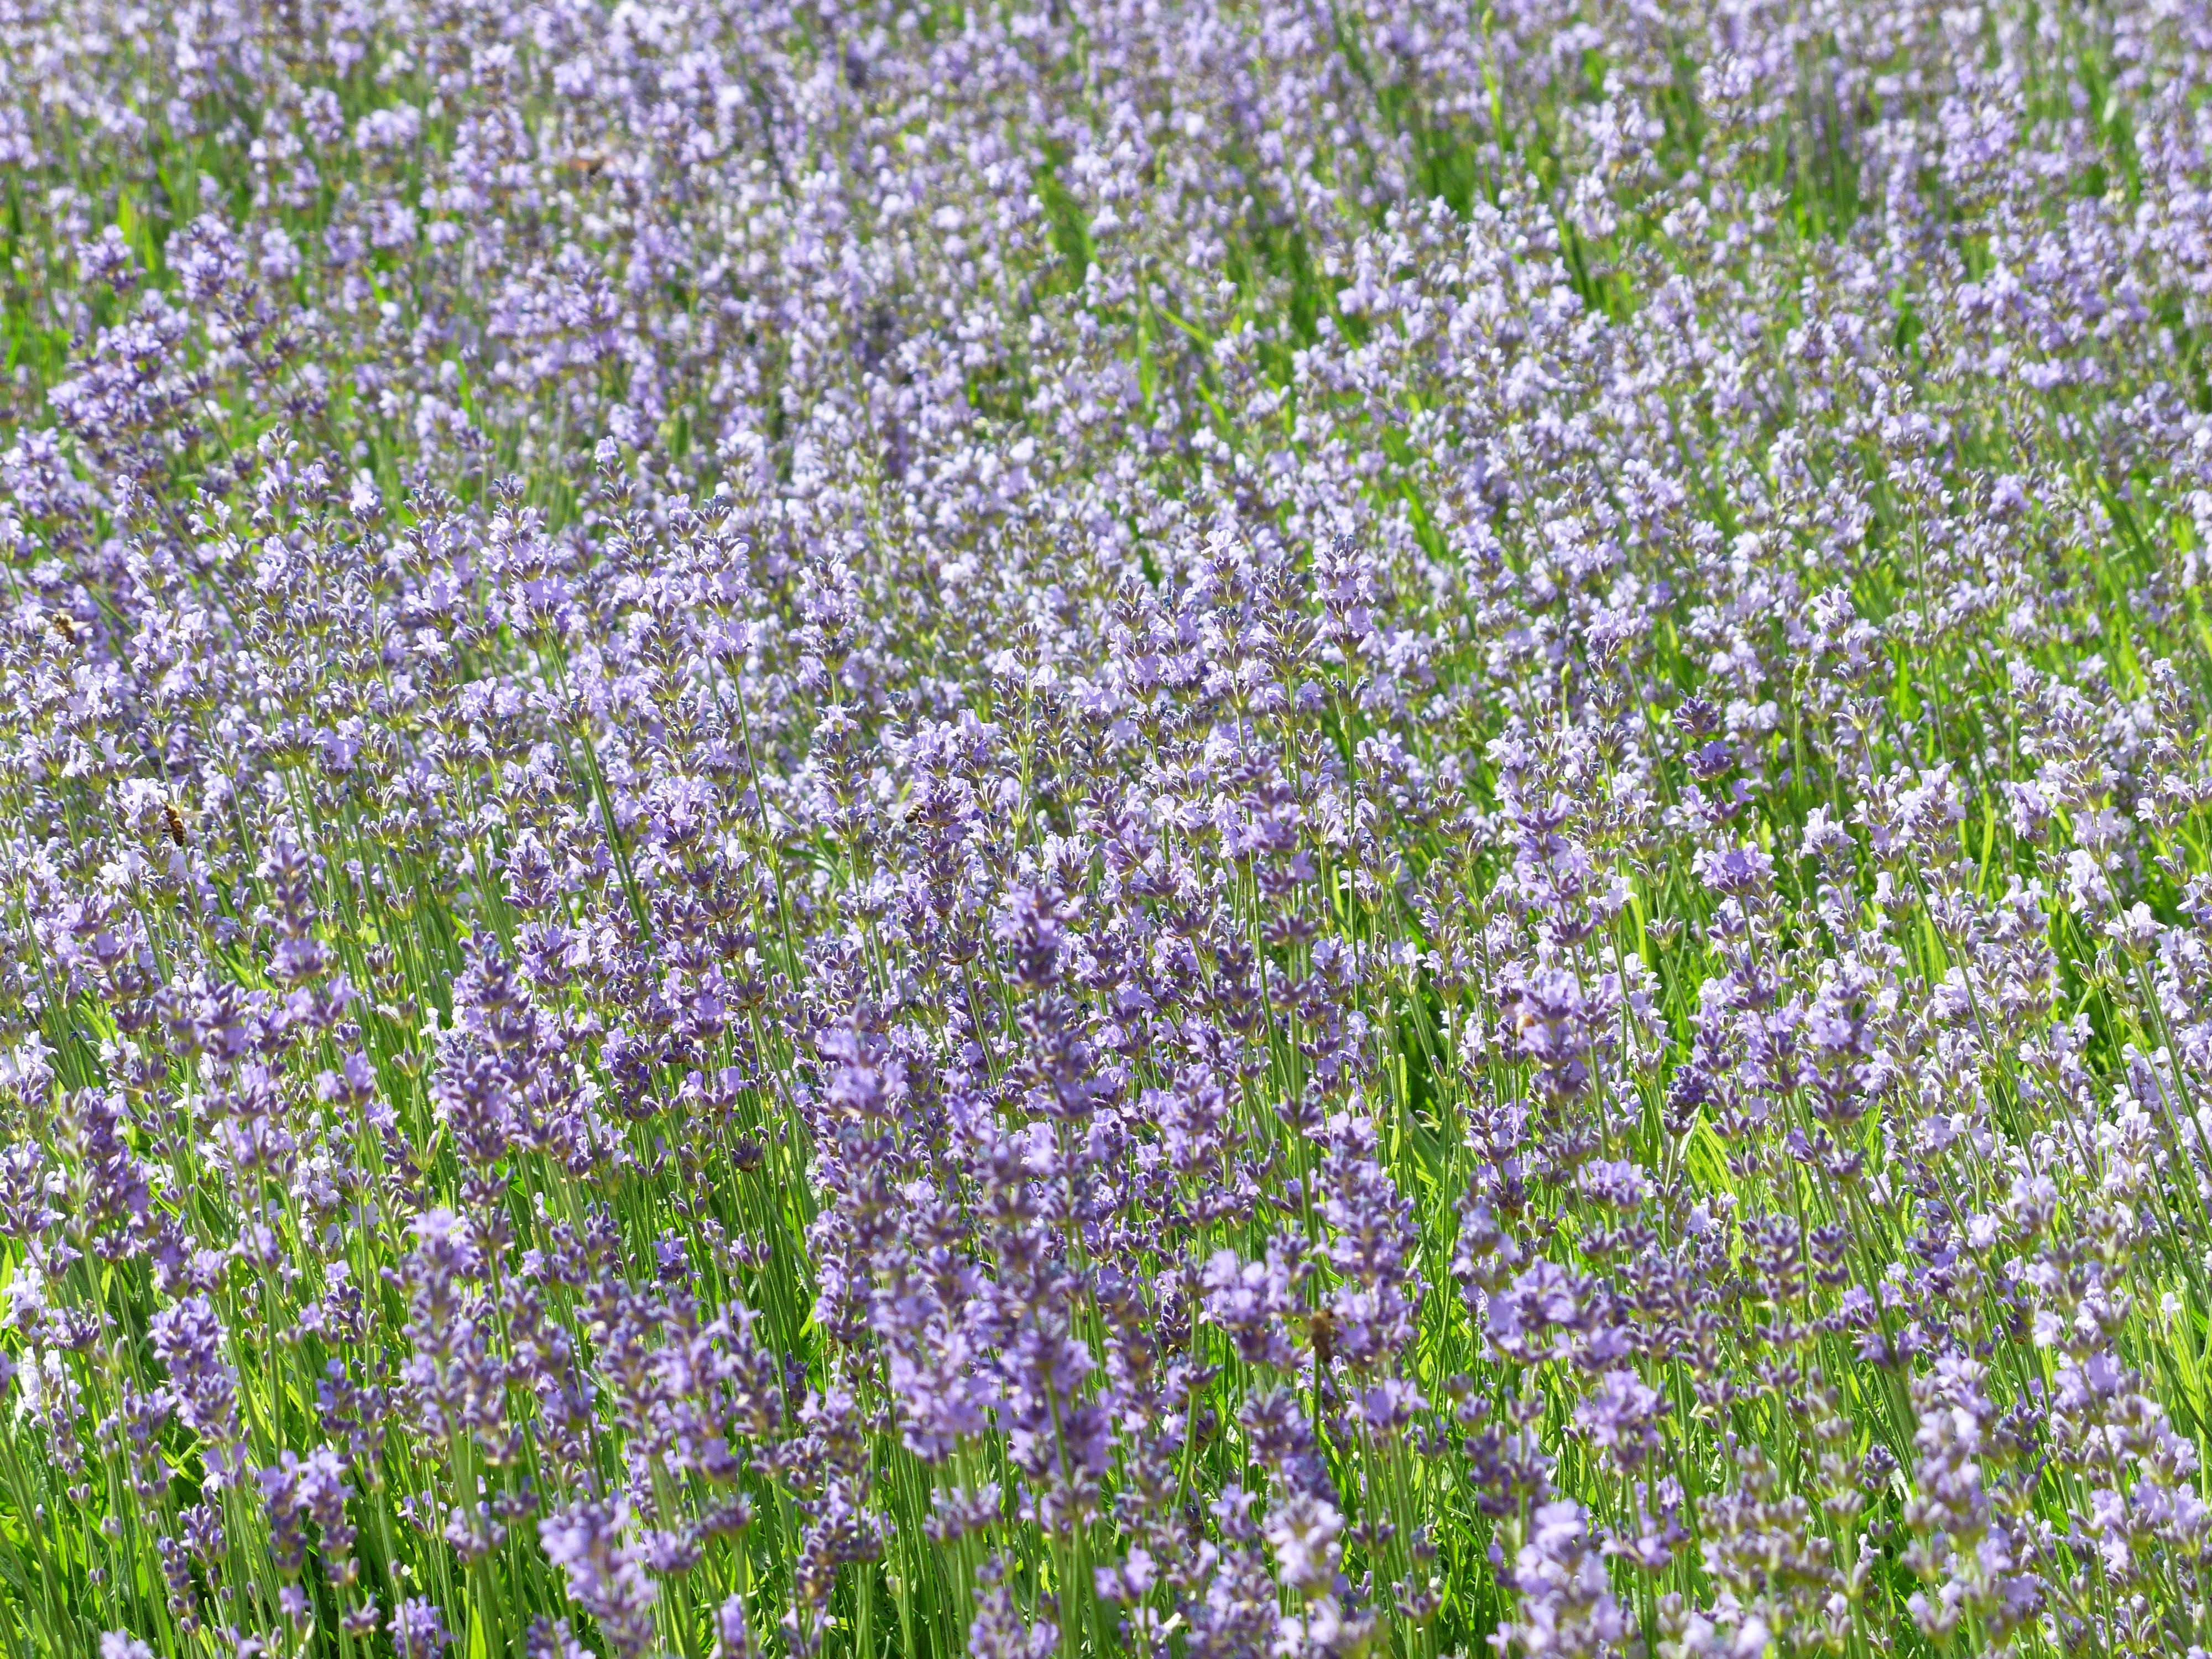
grass, plant, field, meadow, flower, herb, crop, lavender, wildflower, lavender field, ornamental plant, lavandula, flowering plant, lamiaceae, lavender cultivation, true lavender, narrow leaf lavender, lavandula angustifolia, lavandula officinalis, lavandula vera, grass family, land plant, english lavender, breckland thyme, french lavender, hyssopus